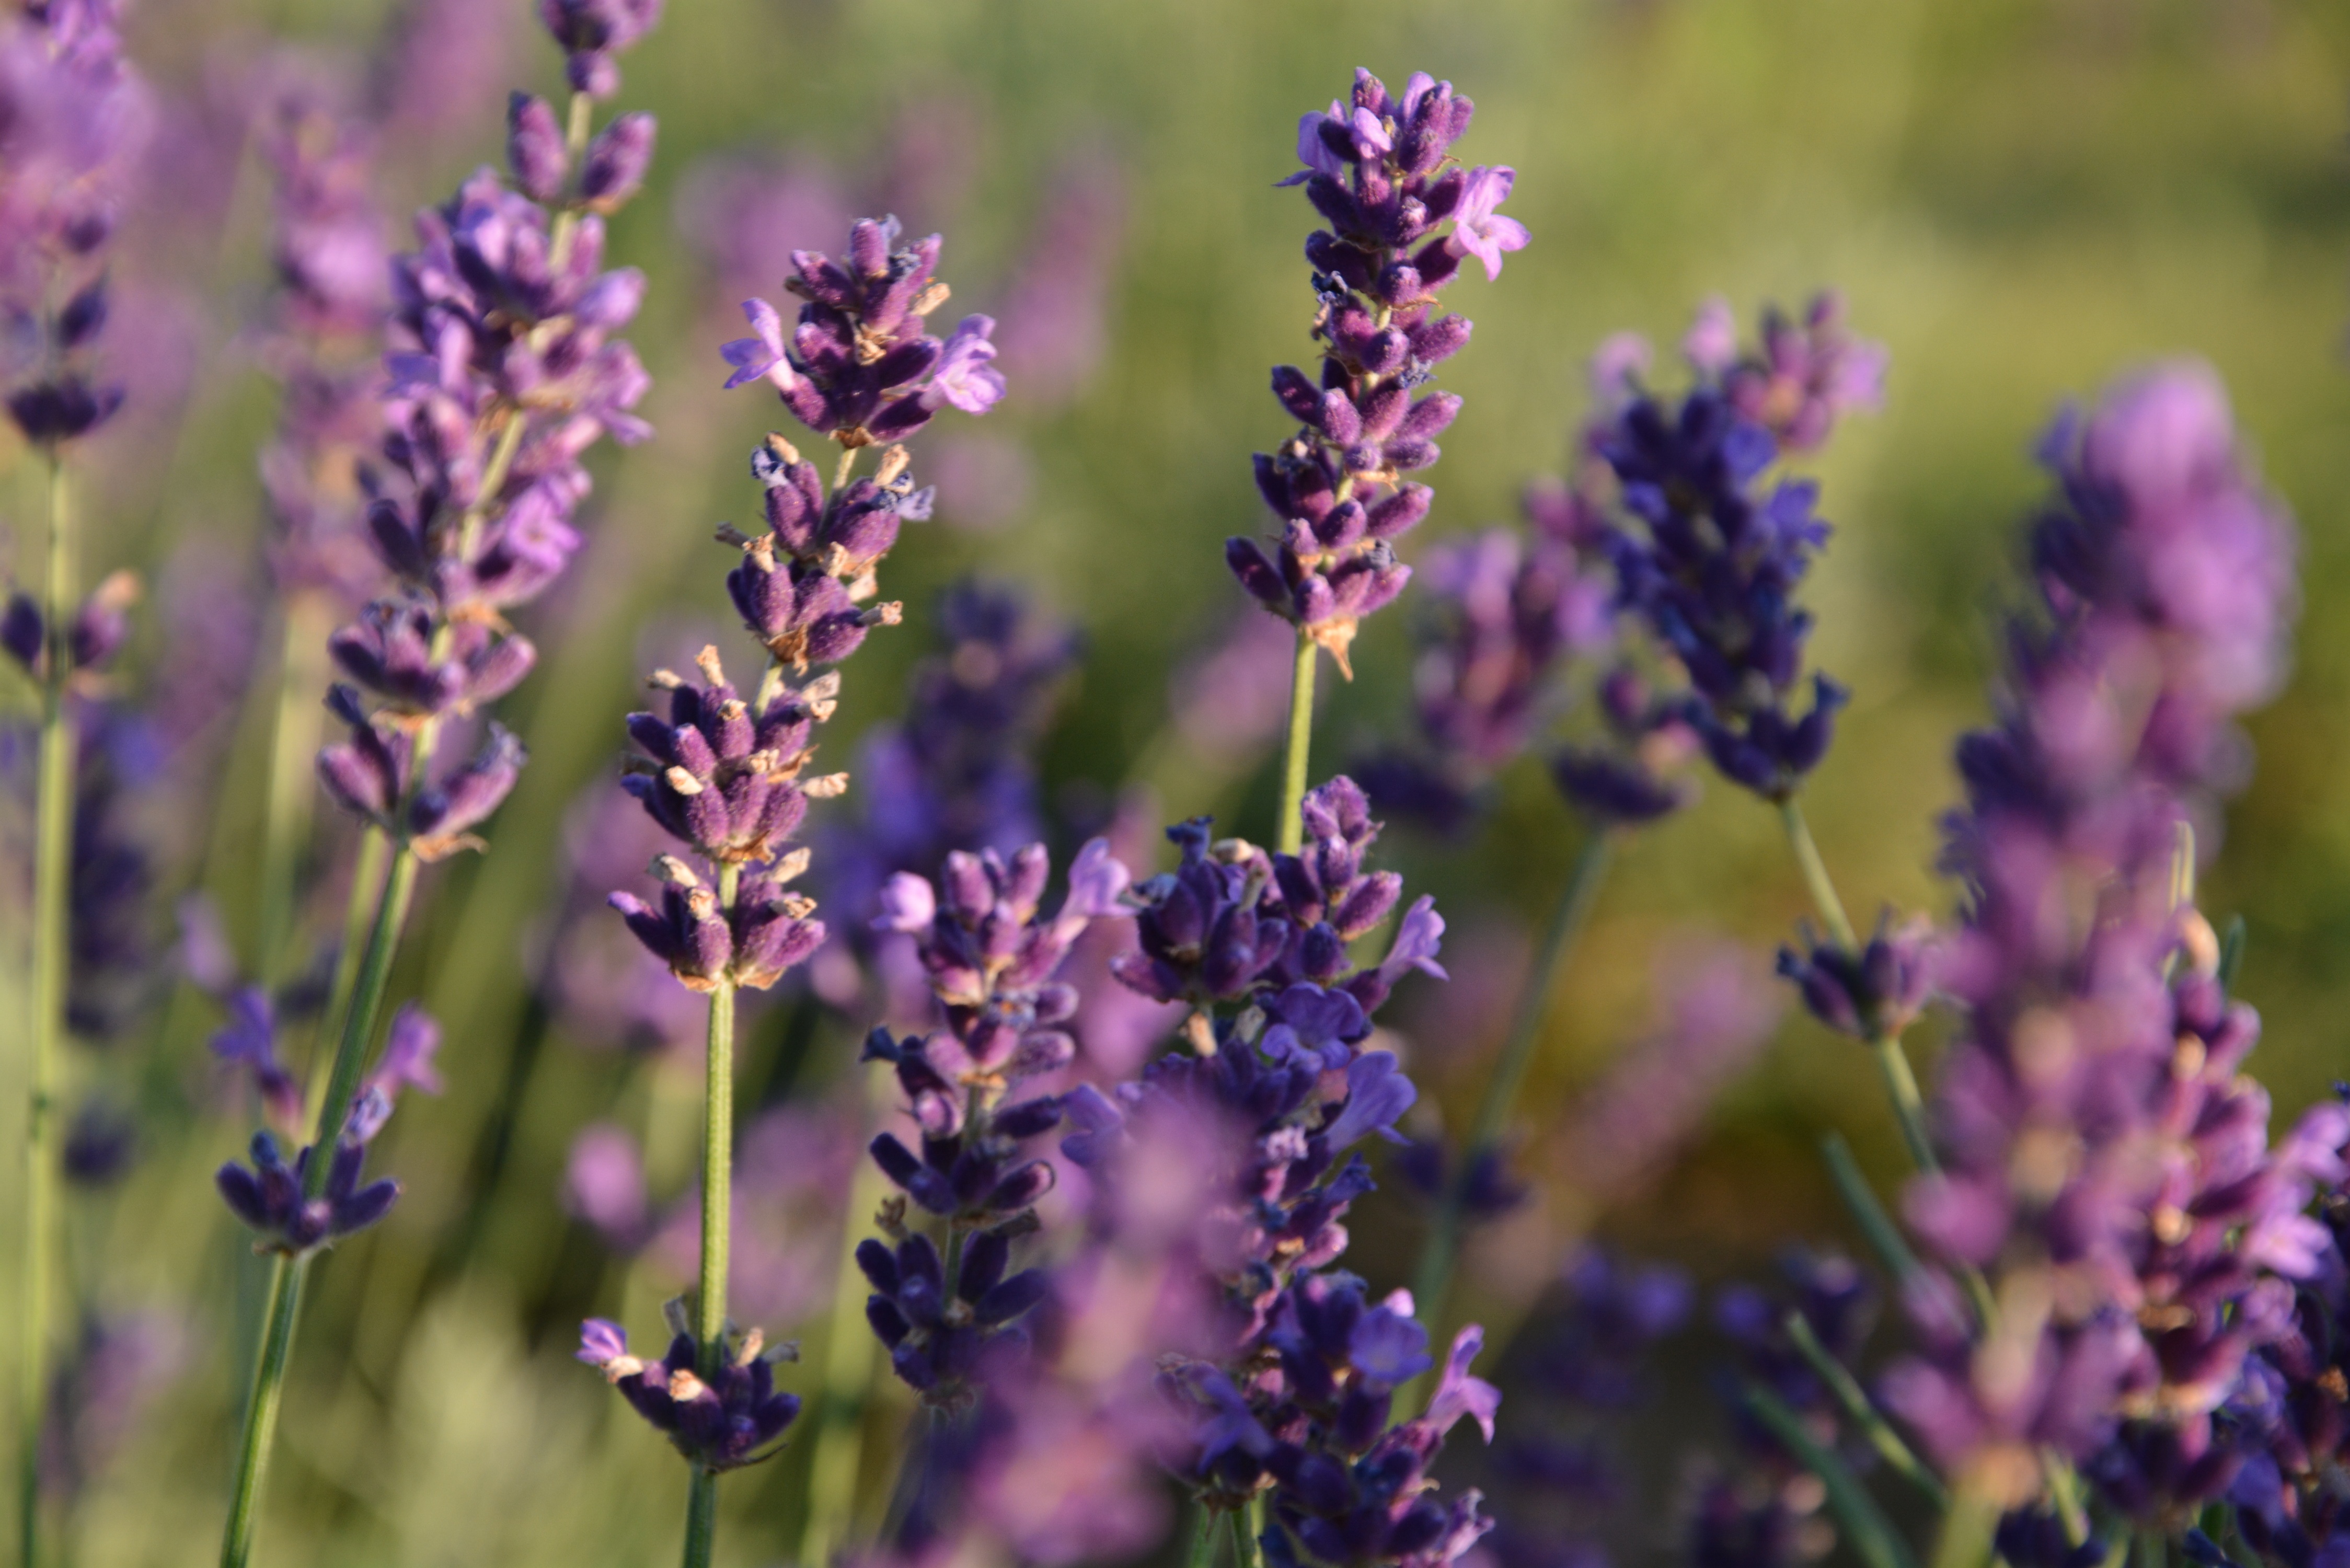
plant, meadow, flower, summer, herb, botany, flora, lavender, wildflower, flowering plant, annual plant, land plant, english lavender, french lavender, hyssopus